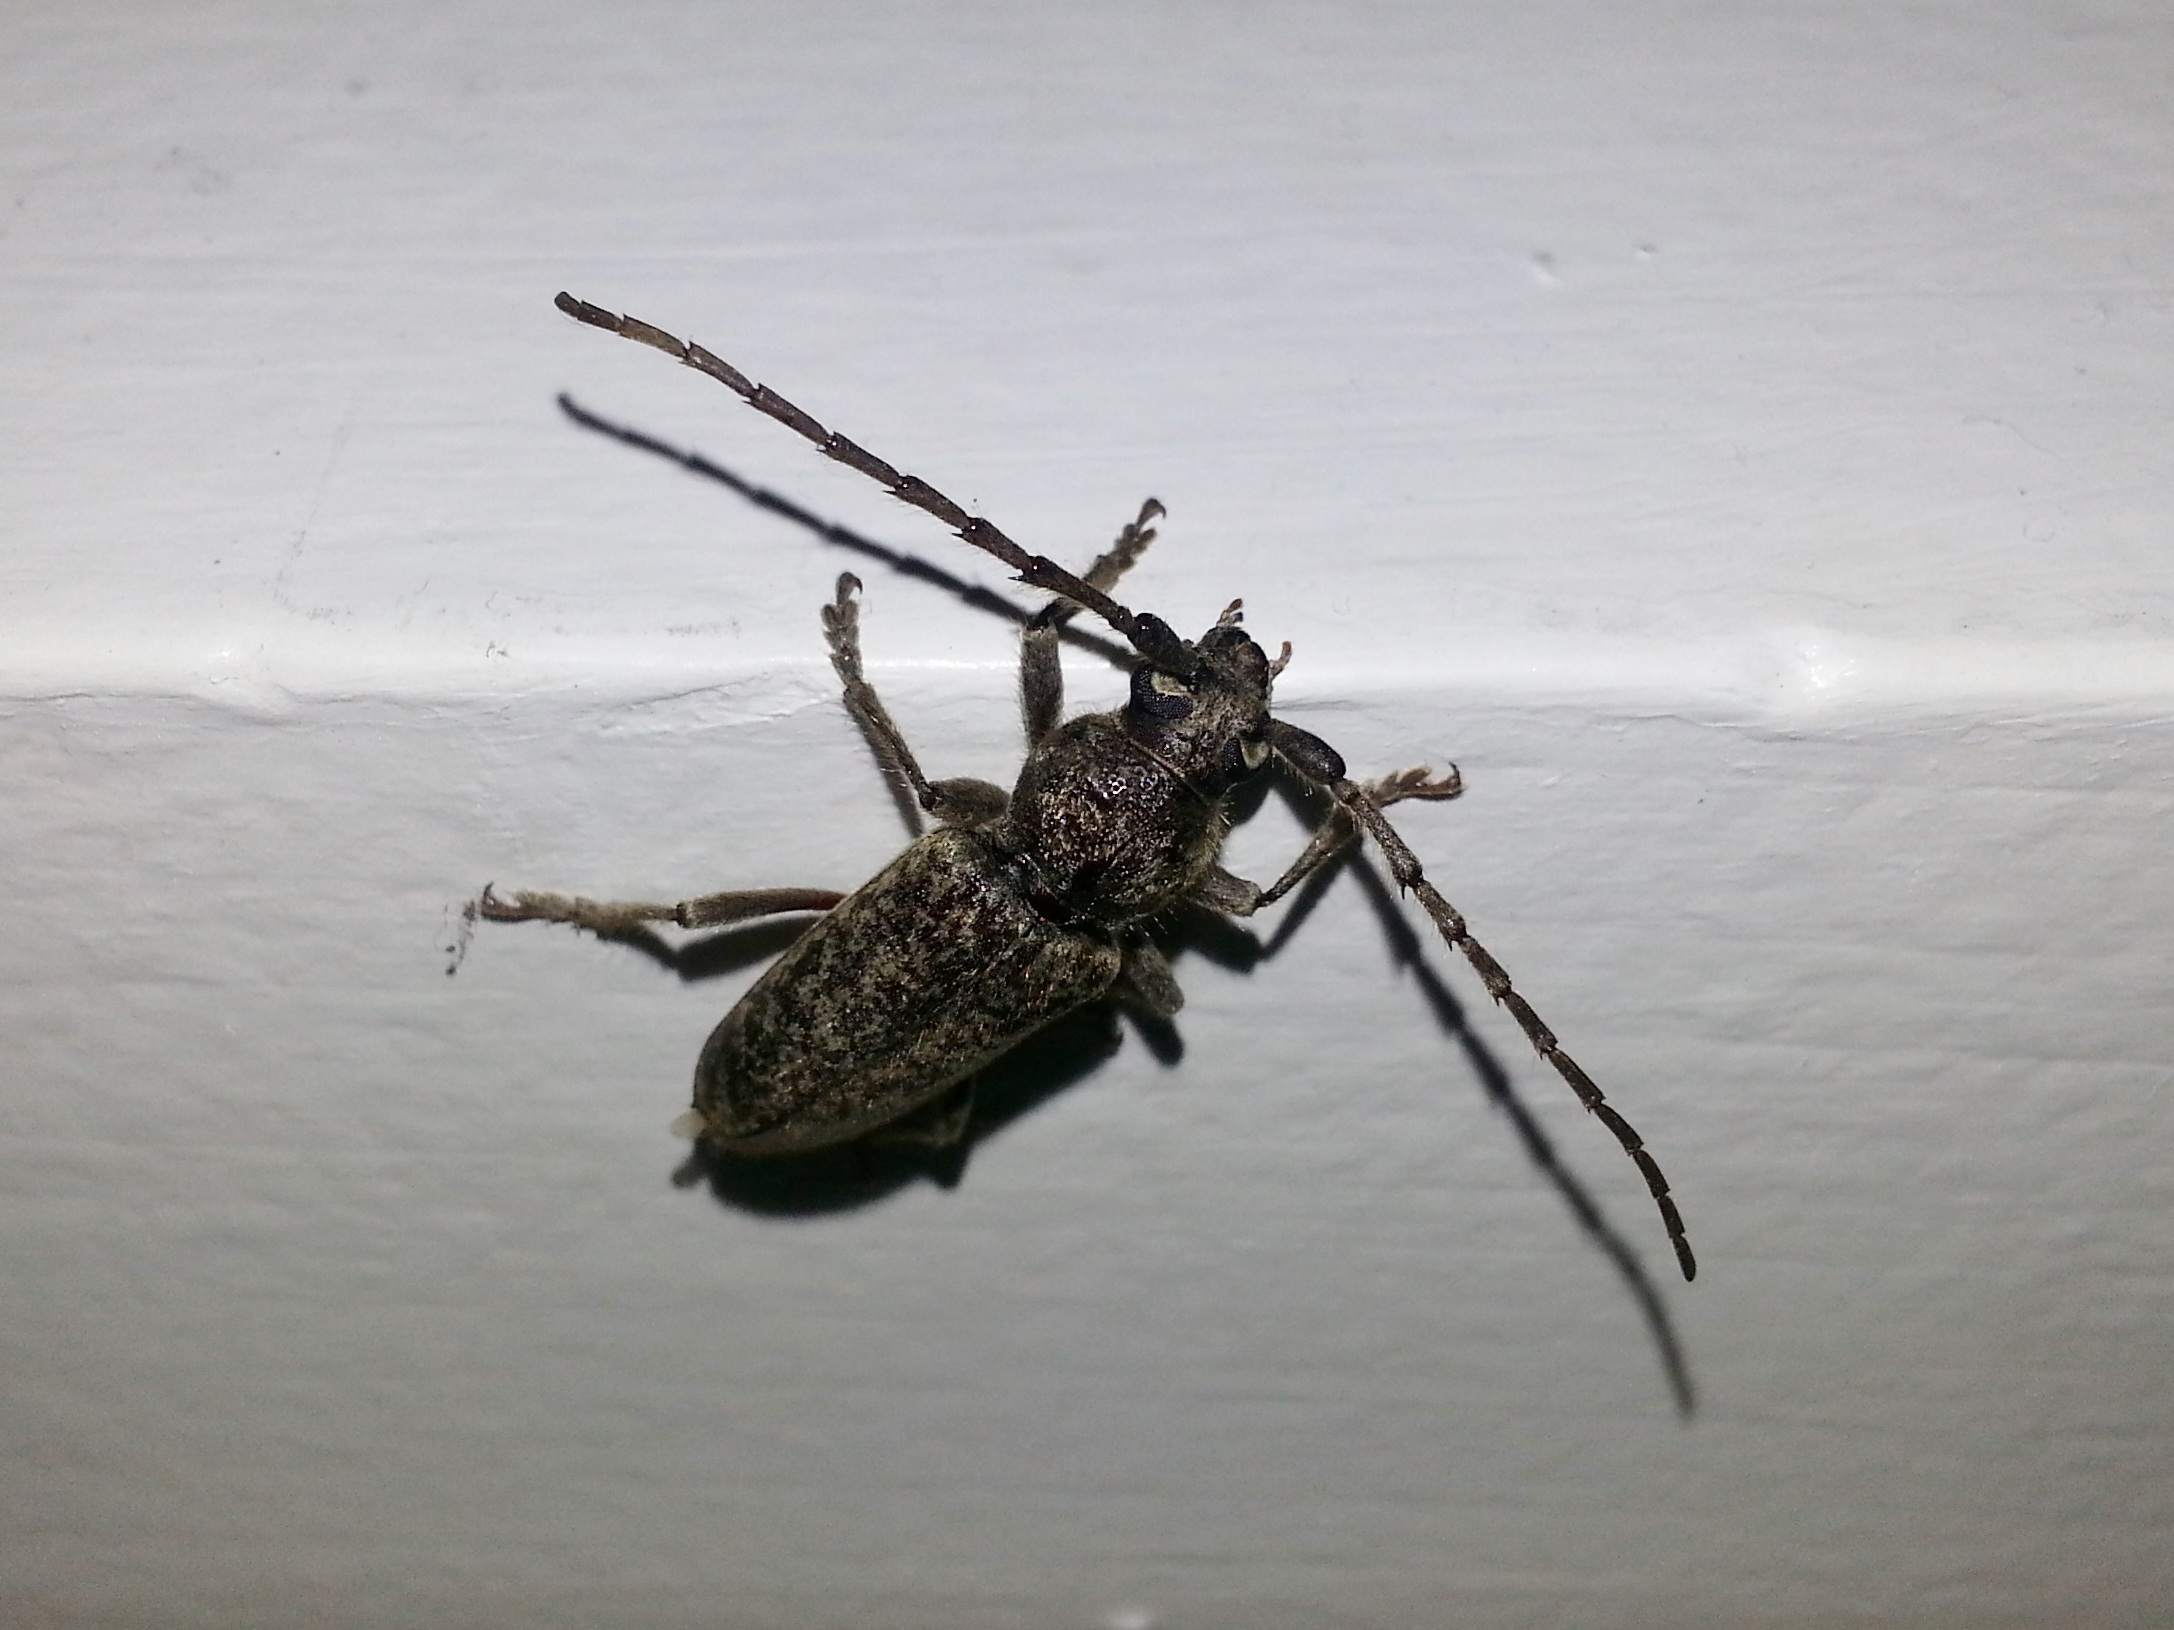
nature, wing, wildlife, antenna, insect, macro, fauna, invertebrate, entomology, bugs, beetle, macro photography, arthropod, beetles, longhorn beetle, longhorn borer, ataxia hubbardi